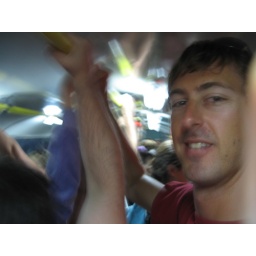
Riding the bus back from the beach in Mar del Plata